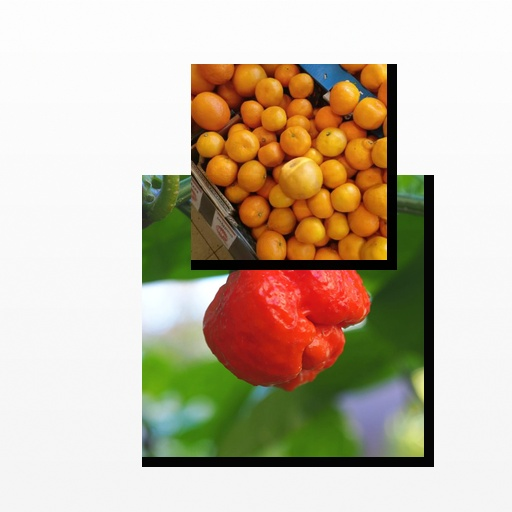
Food items: chili_pepper, satsuma